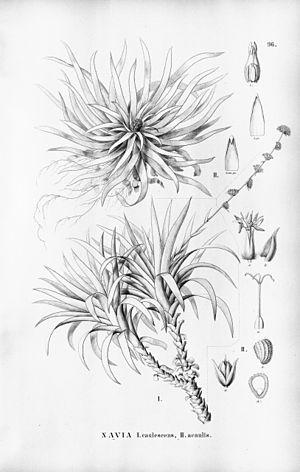
Navia caulescens est une espèce de plante de la famille des Bromeliaceae, endémique de Colombie.
Navia est un genre de plantes de la famille des Bromeliaceae. Plus des trois-quarts des espèces du genre sont endémiques du Venezuela.